The One I Love (film)

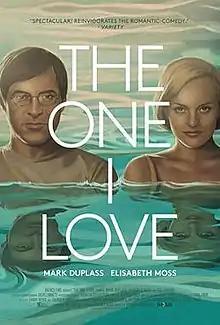
Theatrical release poster

The One I Love is a 2014 American surrealist comedy thriller film directed by Charlie McDowell and written by Justin Lader, starring Mark Duplass and Elisabeth Moss. The film had its world premiere at the Sundance Film Festival on January 21, 2014. It was released on August 1, 2014, through video on demand, prior to a limited release on August 22, 2014, by RADiUS-TWC.